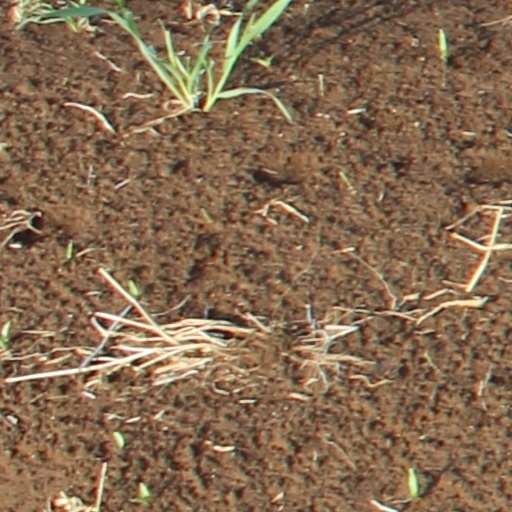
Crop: wheat